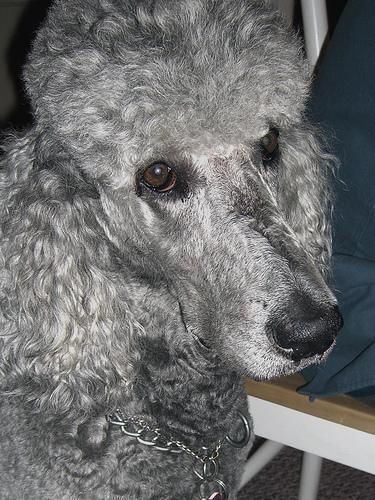
standard_poodle